Oratory of the Compagnia di San Bernardino

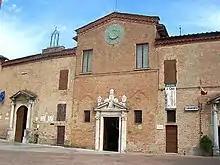
Facade of the oratory

The Oratory of the Compagnia di San Bernardino is a place of worship in the Piazza San Francesco in Siena. Elevated to minor basilica status in 1925 by Pope Pius XI, it adjoins rooms housing the diocesan museum. It is notable for its frescoes from various 16th- and 17th-century Sienese painters like Sodoma and Domenico Beccafumi. The oratory is almost adjacent to the Basilica of San Francesco, Siena.